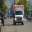
Label: ambulance